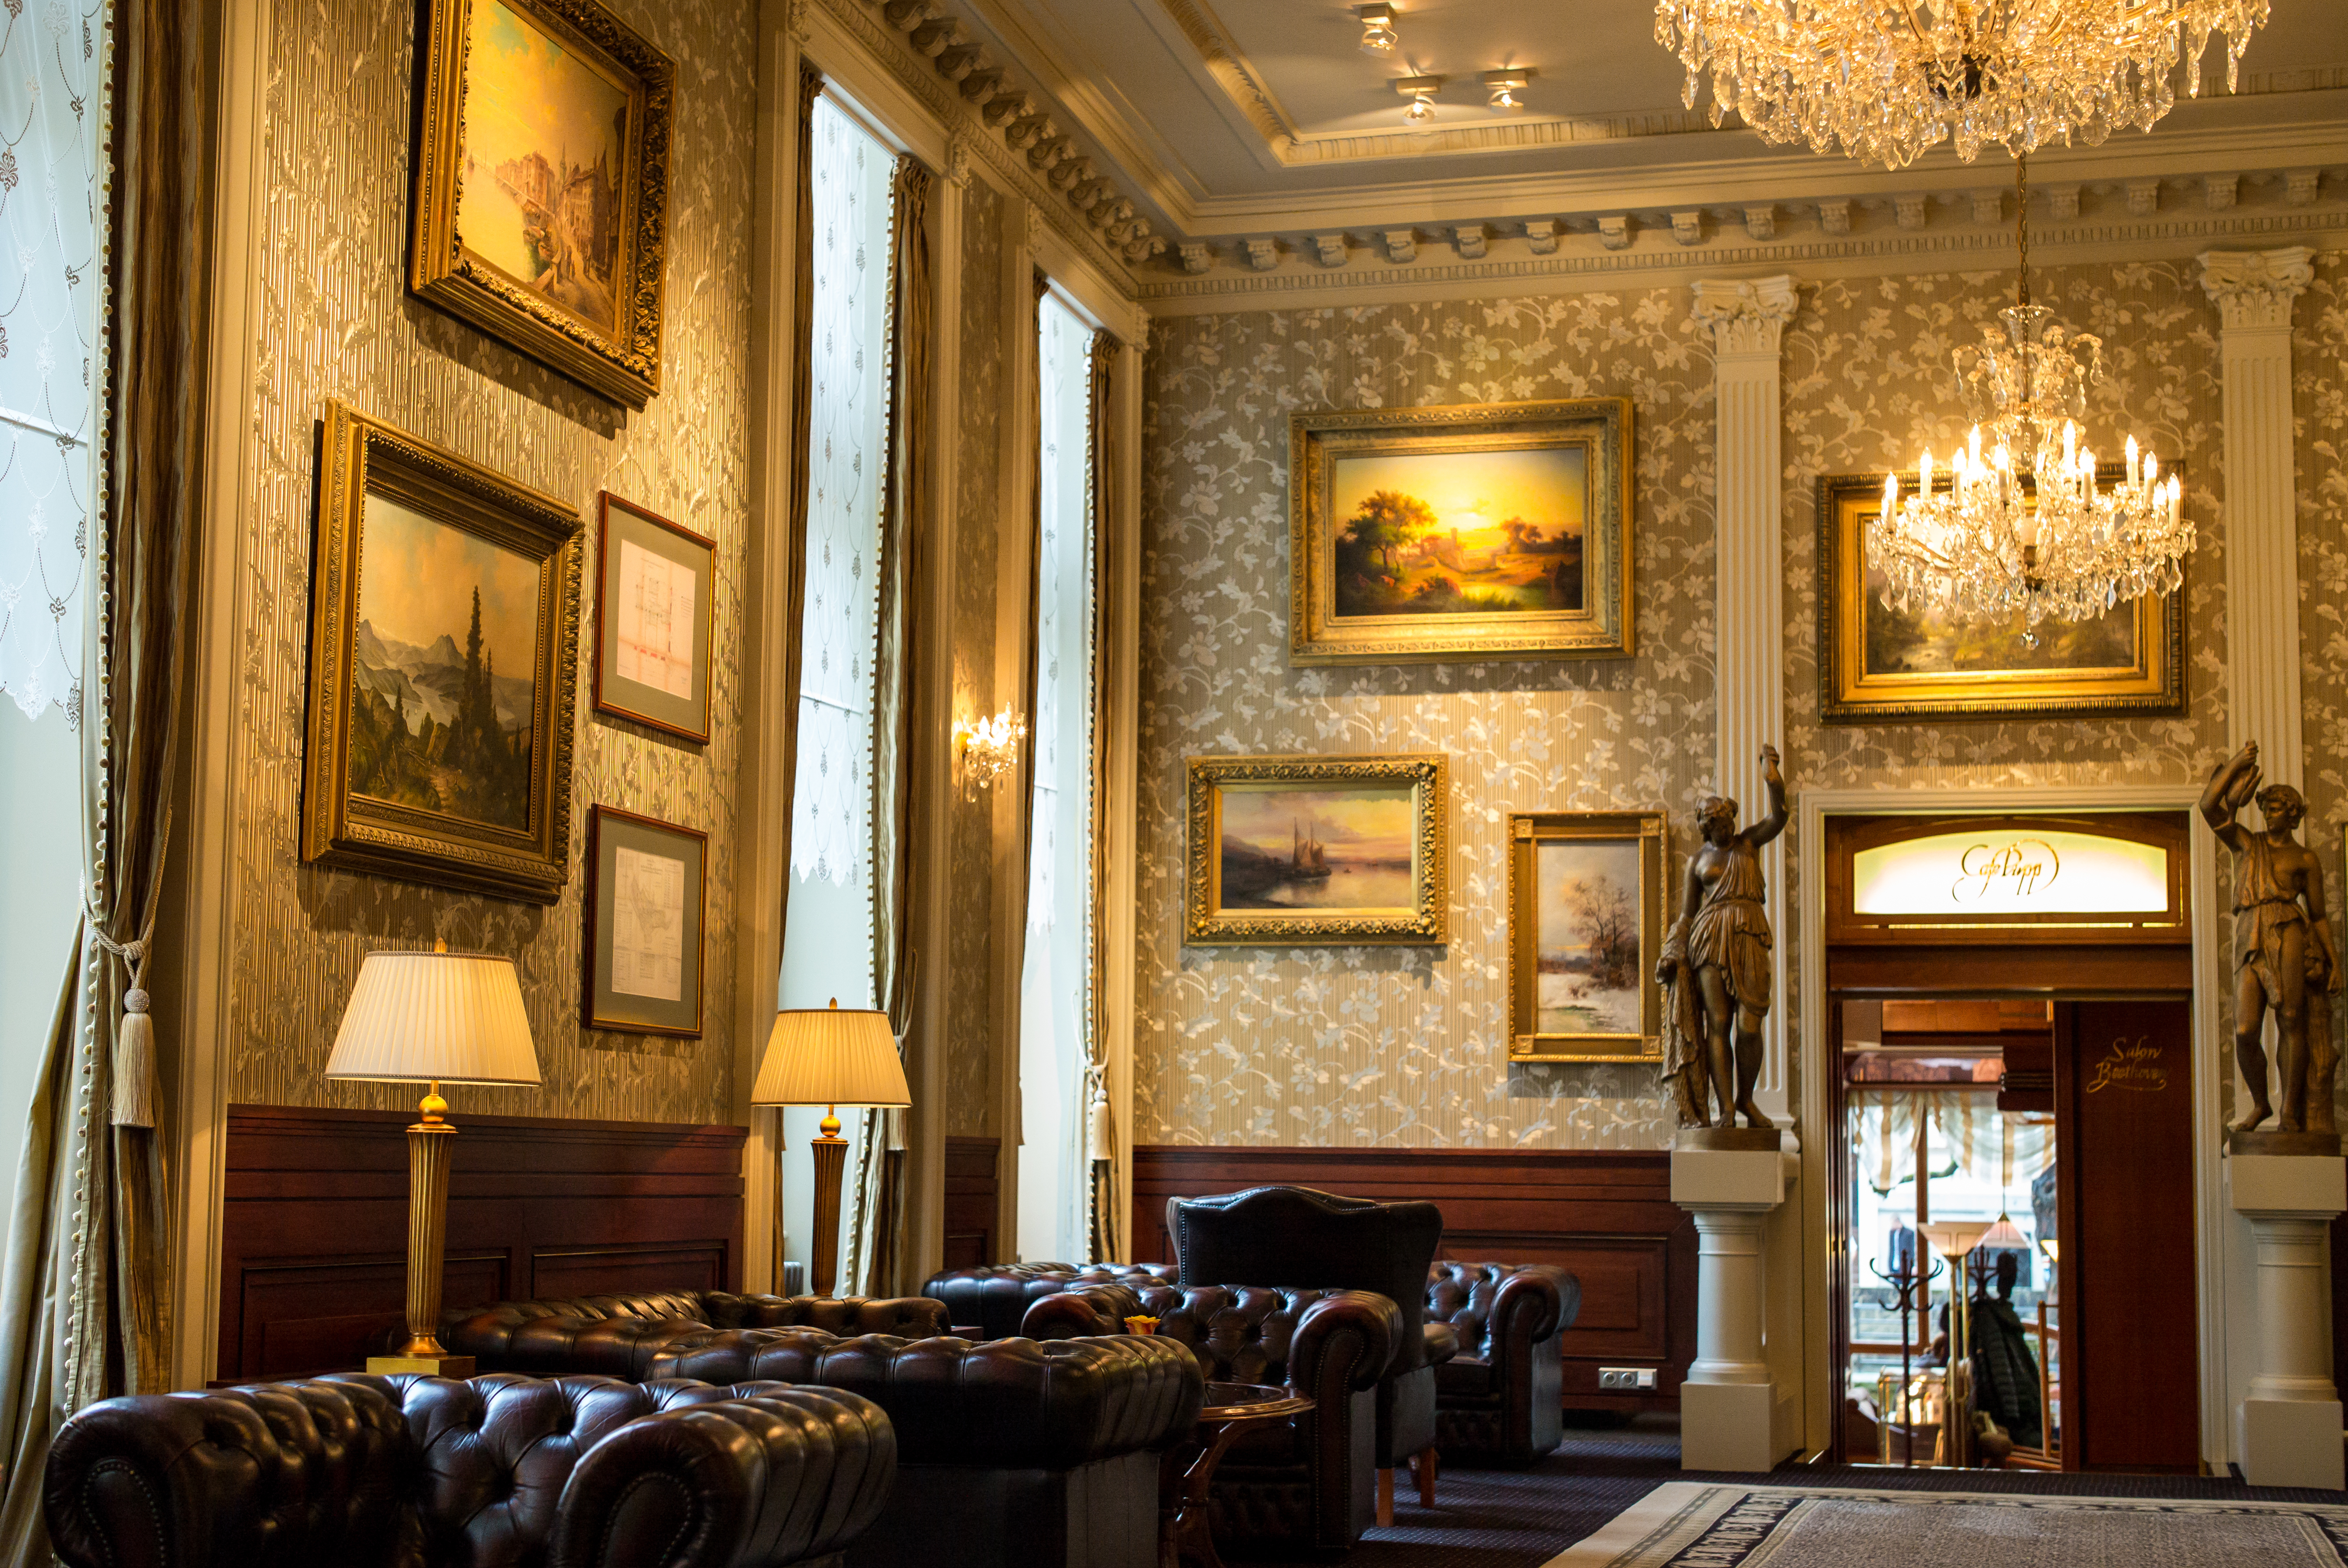
cafe, leather, mansion, interior, restaurant, palace, europe, high, club, room, decor, lounge, interior design, chairs, grand, m, gold, hotel, spa, synagogue, 50, grandhotel, paintings, crystal, estate, lobby, leica, 240, summilux, czech, bohemia, frames, carlsbad, karlovy, vary, pupp, chandeliers, ceilings